535th Airlift Squadron

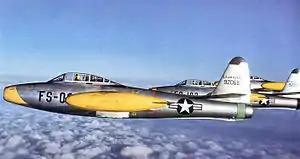
F-84E Thunderjets of the 12th Fighter-Escort Group

The May 1949 Air Force Reserve program called for a new type of unit, the Corollary unit, which was a reserve unit integrated with an active duty unit. The plan called for corollary units at 107 locations. It was viewed as the best method to train reservists by mixing them with an existing regular unit to perform duties alongside the regular unit. As part of this program, the 535th was activated at Bergstrom Air Force Base as a corollary unit to Strategic Air Command's 27th Fighter Group. With no aircraft assigned, reservists of the unit flew the North American F-82 Twin Mustangs, and later, the Republic F-84 Thunderjets of the 27th. When most of the 27th Group deployed to Korea for the Korean War, the squadron became affiliated with the 12th Fighter-Escort Group. All reserve corollary units were mobilized for the Korean War. The group was called to active service in May 1951. After its personnel were used to man other units, the squadron was inactivated in June.